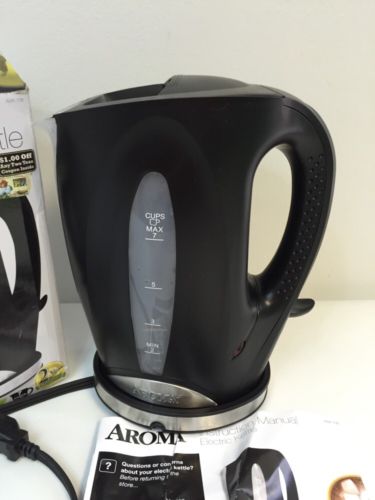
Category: kettle